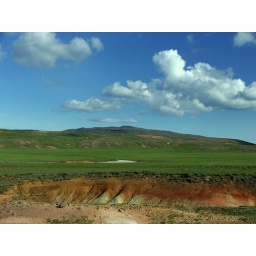
red rift in verdant pasture